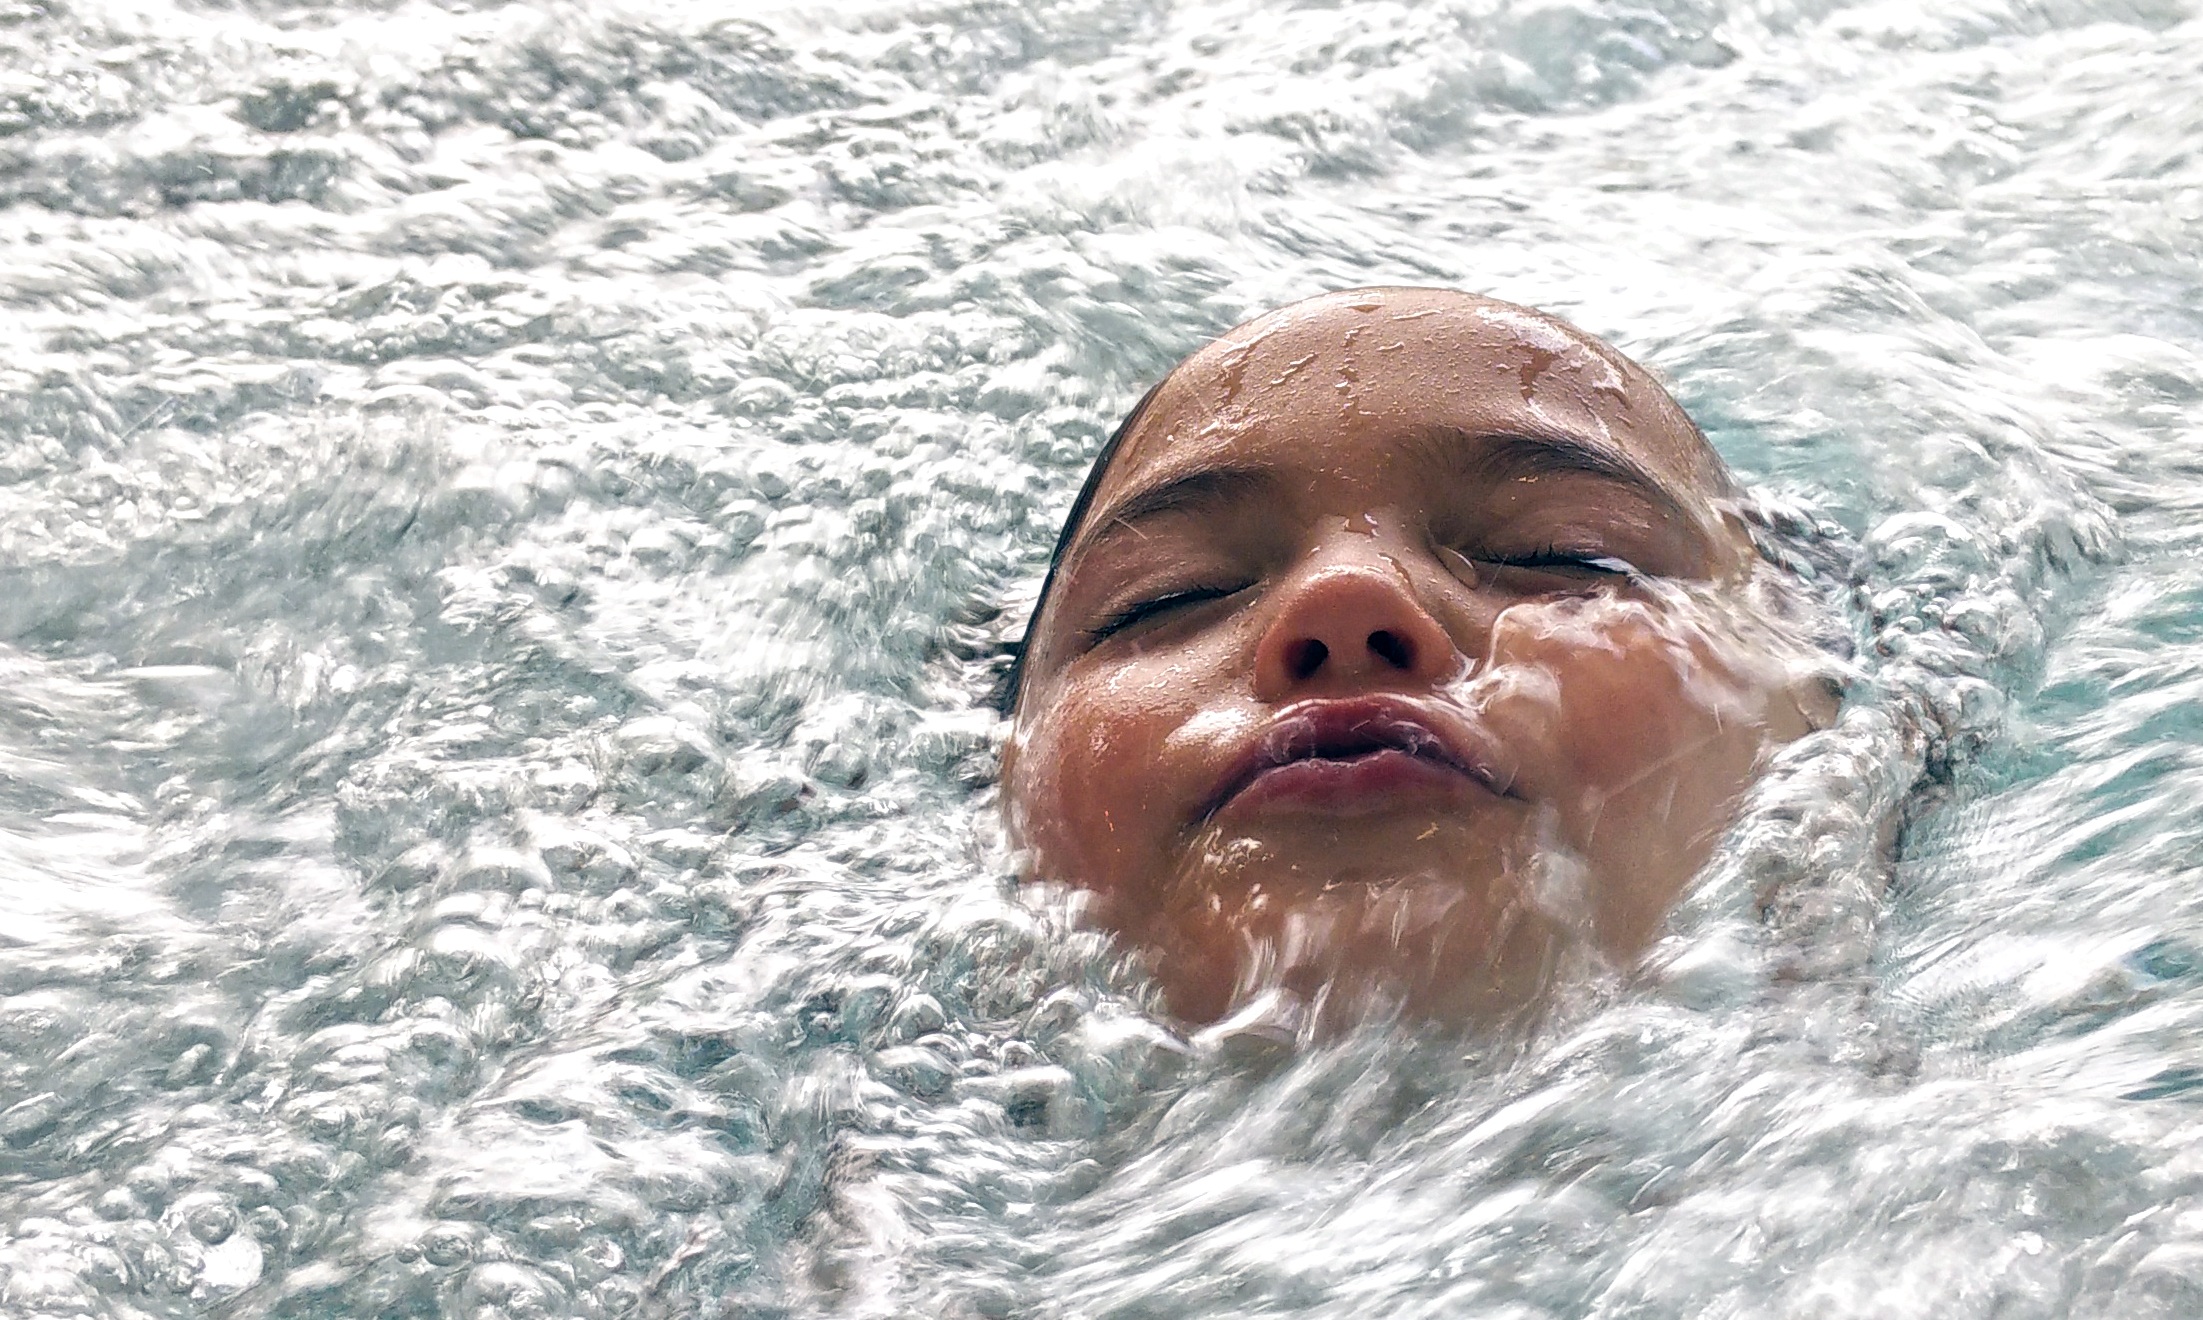
sea, water, ocean, girl, wet, summer, recreation, splash, leisure, swimming, surface, swimmer, outdoors, fun, sports, bubbles, water sports, water sport, open water swimming